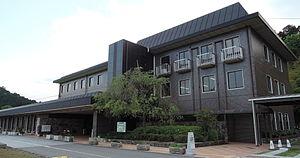
Inagawa est un bourg du district de Kawabe, dans la préfecture de Hyōgo, au Japon.